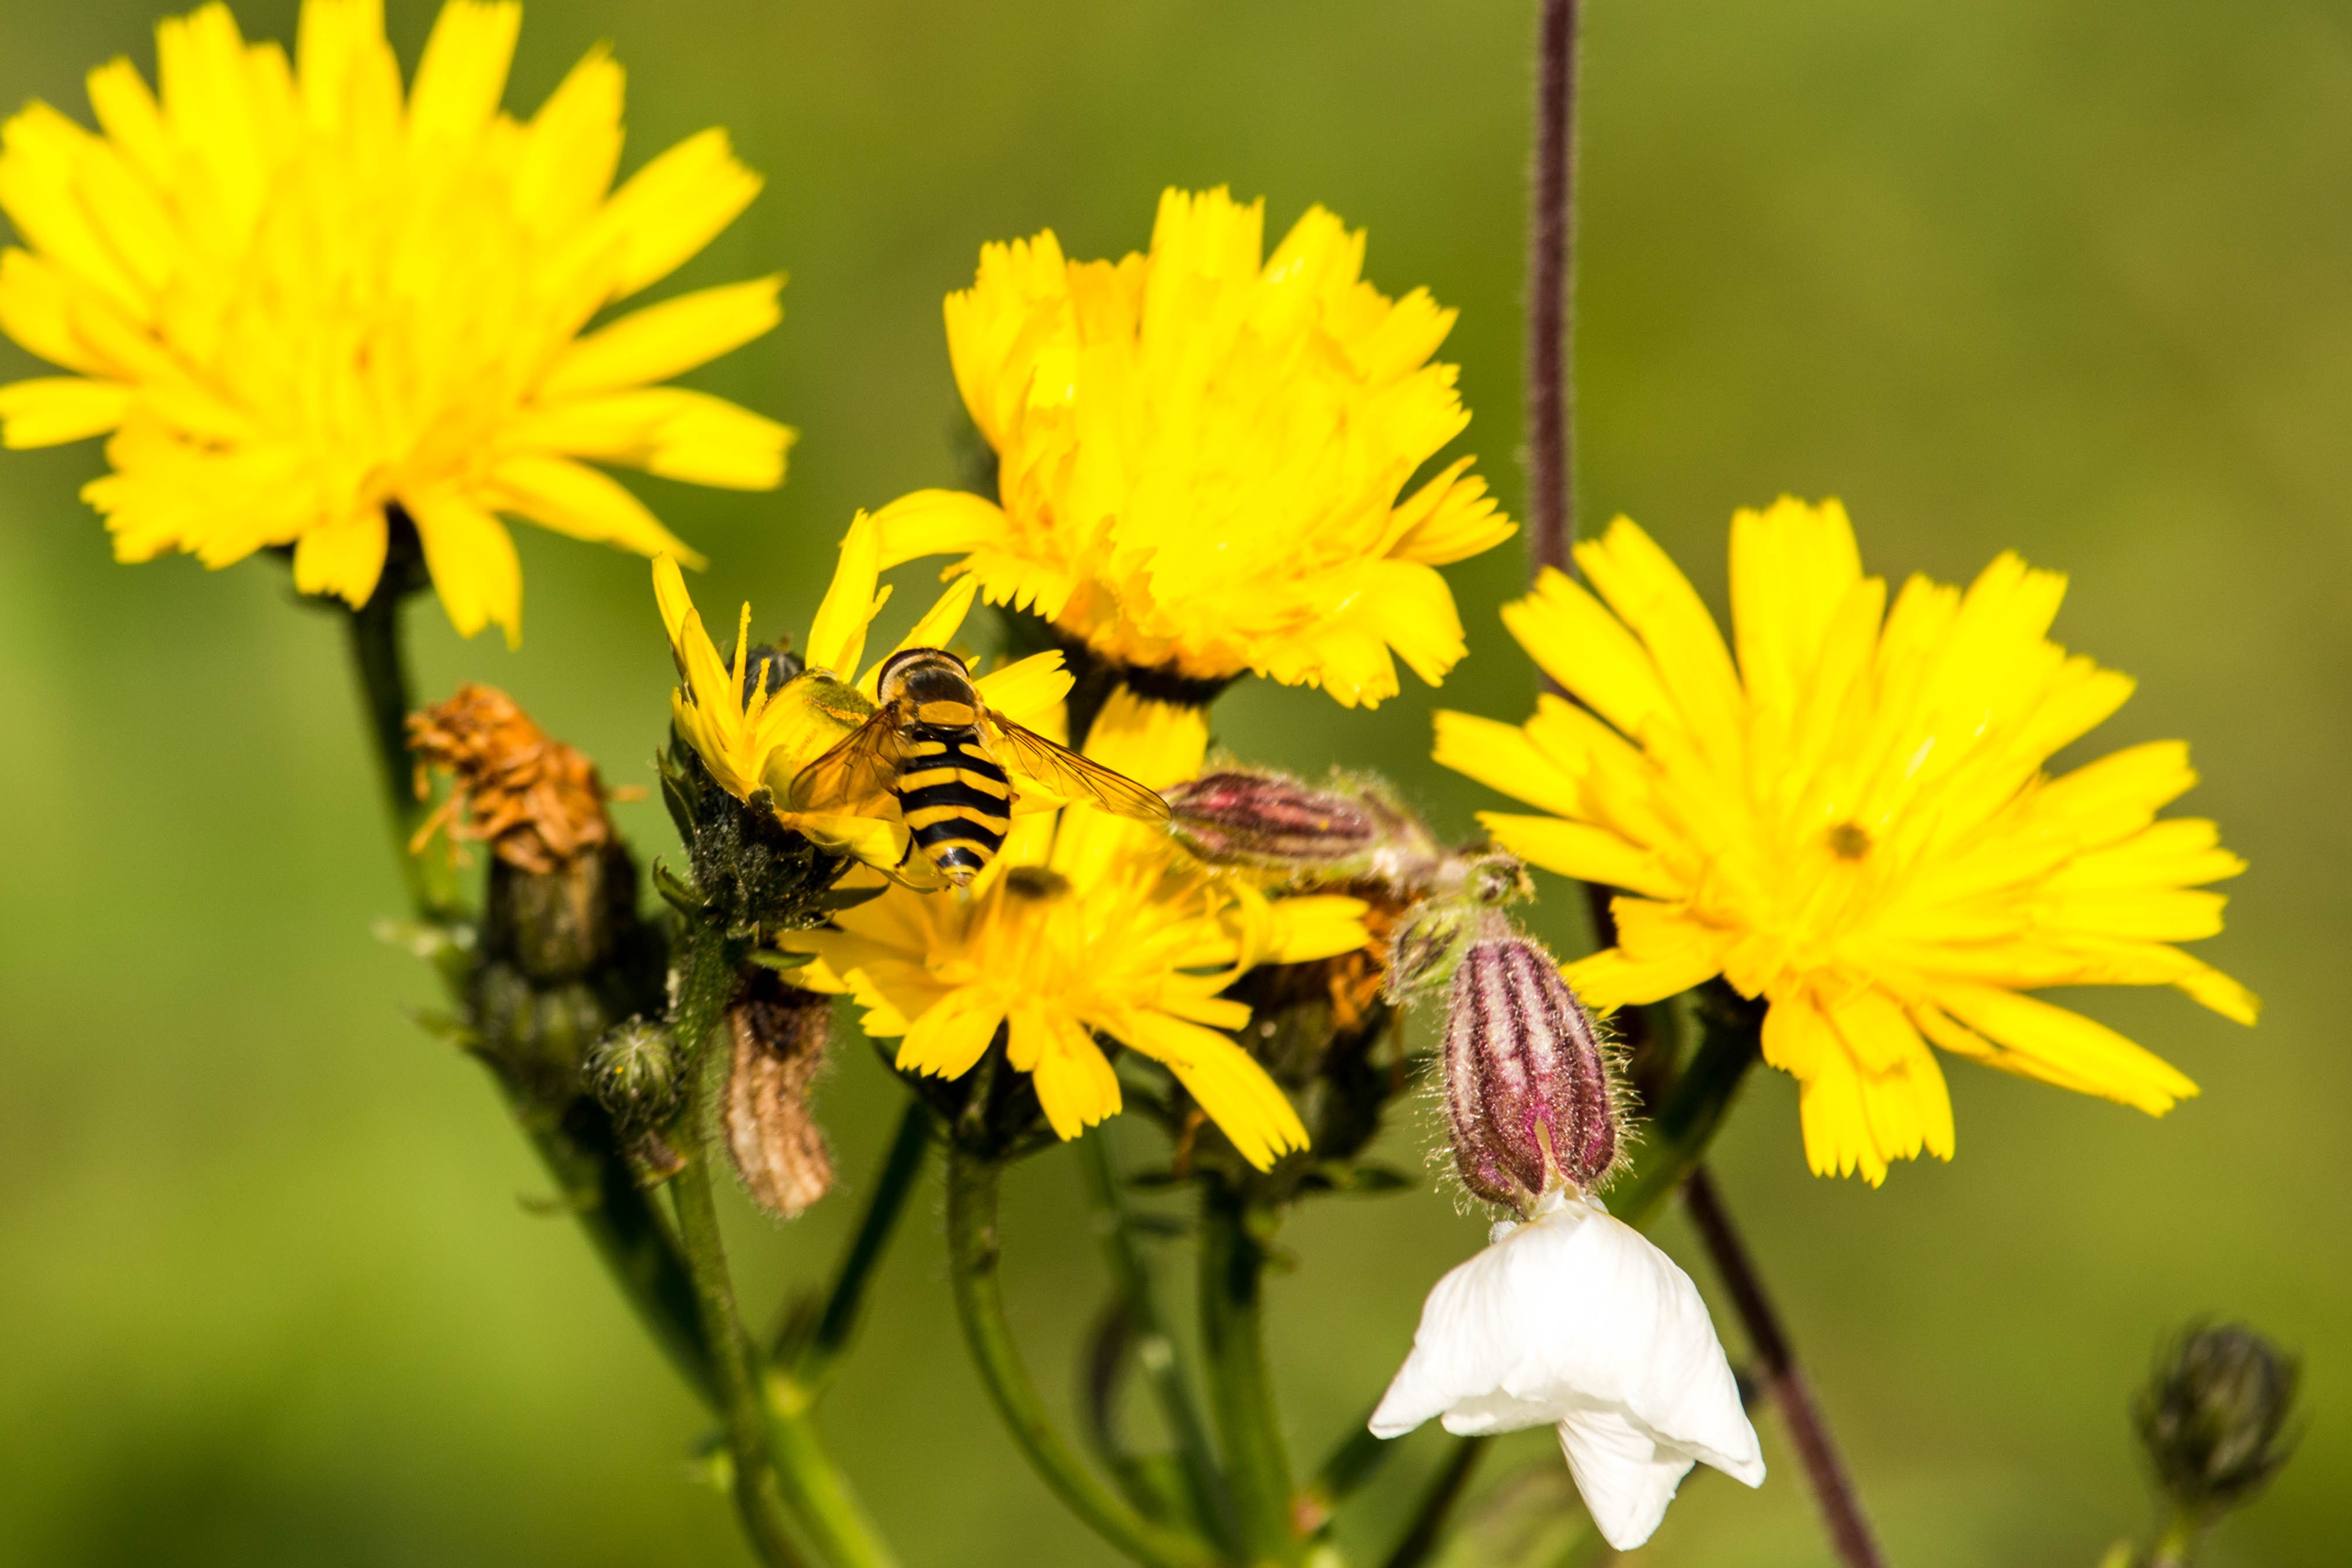
nature, blossom, plant, photography, meadow, flower, petal, bloom, pollen, insect, botany, yellow, close, flora, fauna, invertebrate, yellow flower, wildflower, close up, bee, nectar, macro photography, flowering plant, honey bee, daisy family, yellow black, land plant, membrane winged insect